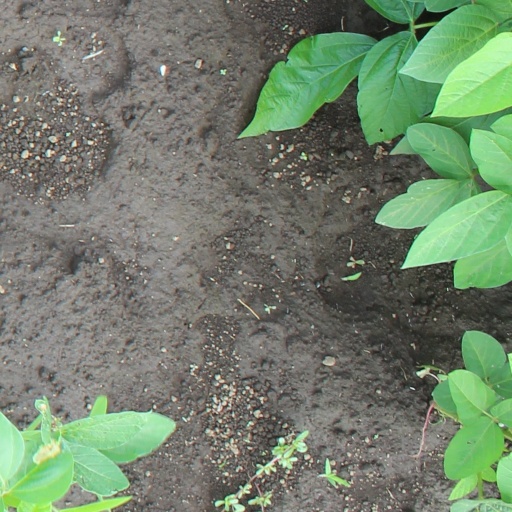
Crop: soybean